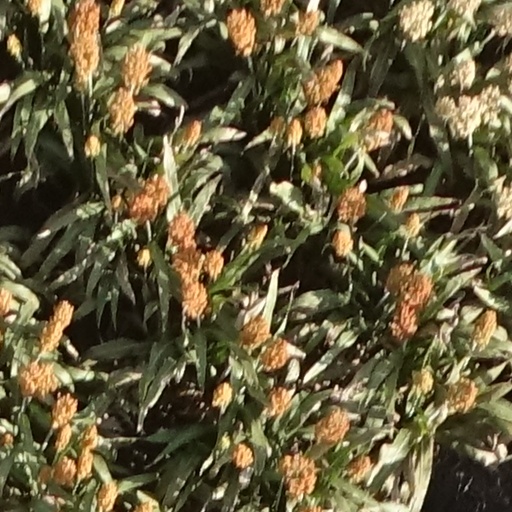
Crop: sorghum